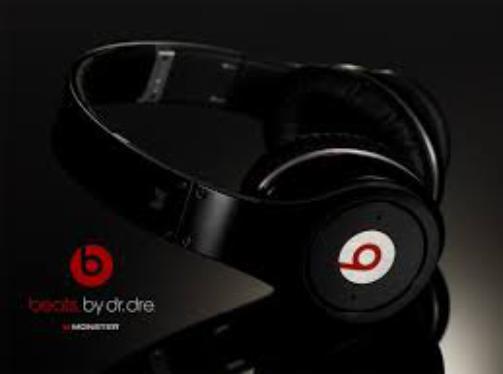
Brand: BEATS BY DRE
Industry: Electronic